Virtuality (product)

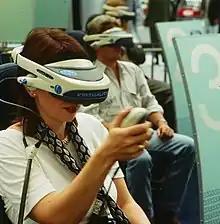
The lighter weight and higher resolution 2000 series headset, shown at a launch event for the Ford Galaxy in 1995

Virtuality's release surprised the existing VR industry. Despite crude graphics, it offered what "Computer Gaming World" in 1992 described as "all the necessary hallmarks of a fully immersive system at what, to many, is a cheap price. The main complaint ... has so far been its lack of resolution and software support".